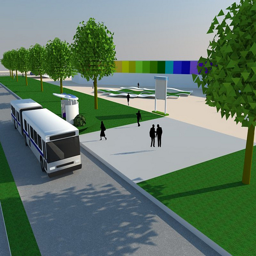
A three dimensional rendering of bus and park area.
A 3D rendering of people standing by a bus
A computer rendering shows a bus pulling up to a gathering of people.
An artist impression of a smart bus on the street as people walks next to it.
Virtual people standing near a street where a bus is parked and some trees.